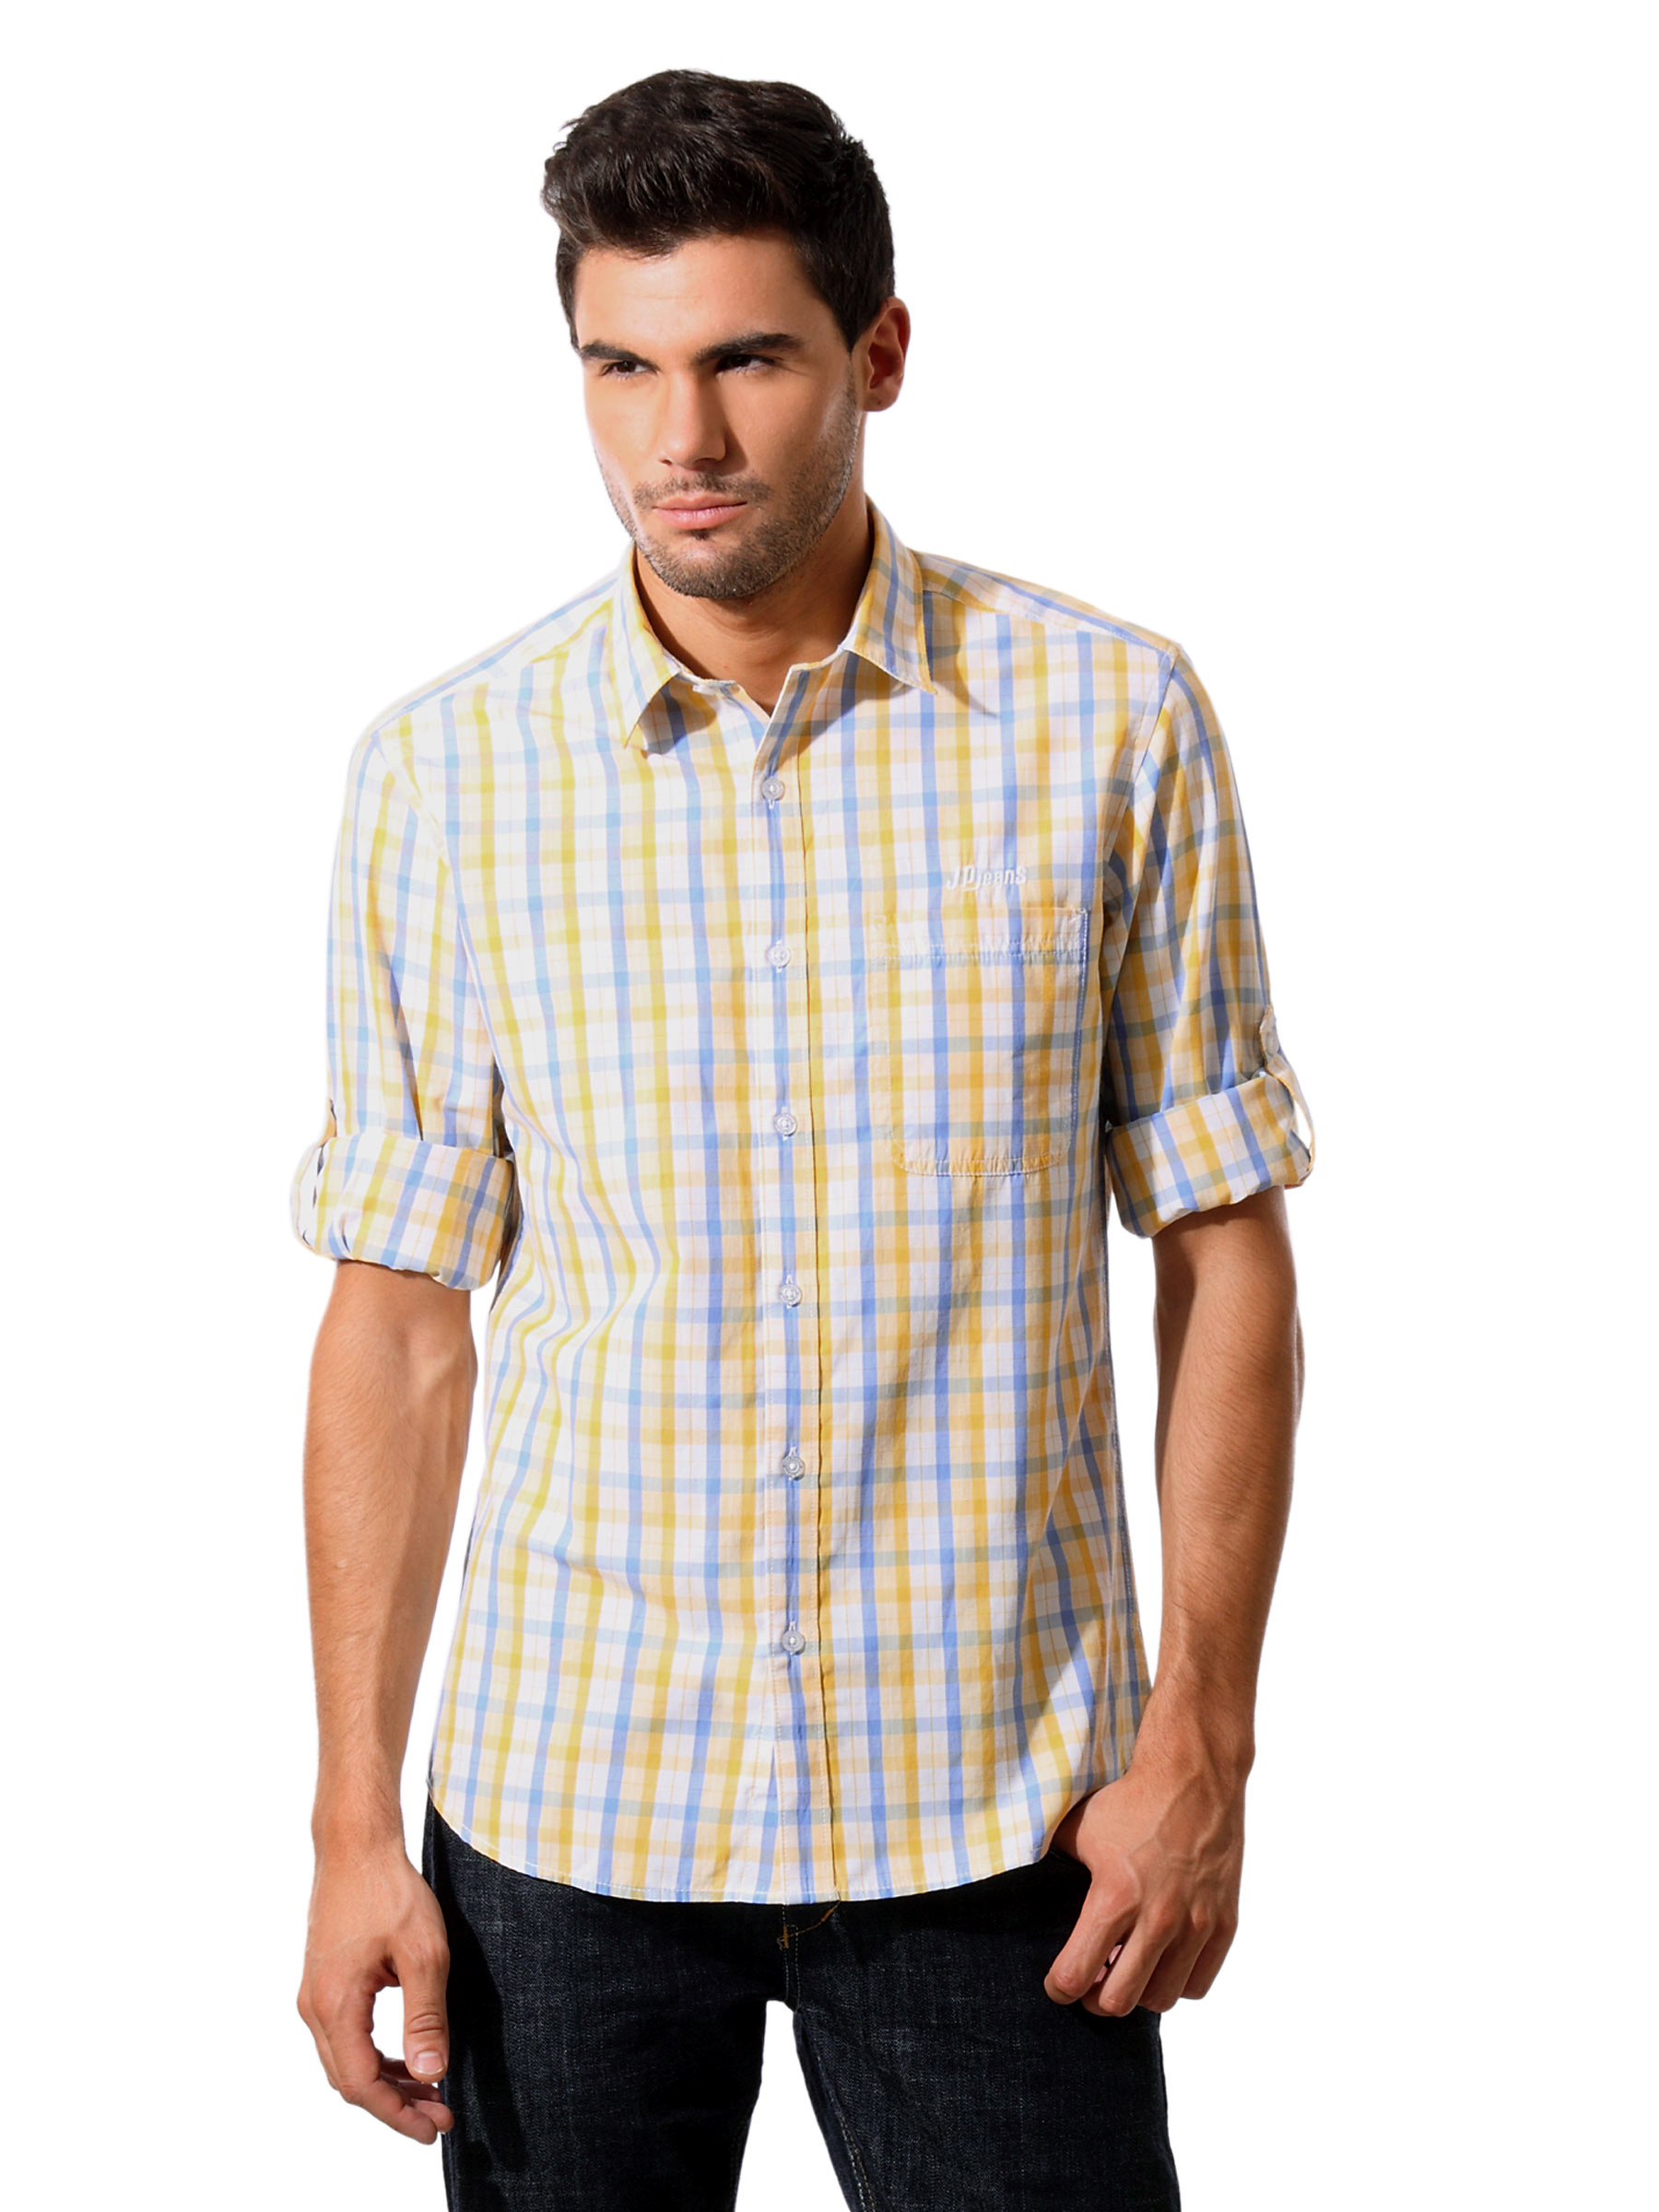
John Players Men Yellow Check Shirt
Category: Apparel / Topwear / Shirts
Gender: Men
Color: Yellow
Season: Summer 2012
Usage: Casual